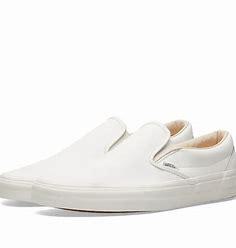
Brand: Vans
Model: Classic Slip On